James Earl Jones

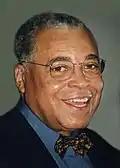
Jones in 2001

James Earl Jones (January 17, 1931 – September 9, 2024) was an American actor. A pioneer for black actors in the entertainment industry, Jones is known for his extensive and acclaimed roles on stage and screen. Jones is one of the few performers to achieve the EGOT (Emmy, Grammy, Oscar, and Tony). He was inducted into the American Theater Hall of Fame in 1985, and was honored with the National Medal of Arts in 1992, the Kennedy Center Honor in 2002, the Screen Actors Guild Life Achievement Award in 2009, and the Academy Honorary Award in 2011.